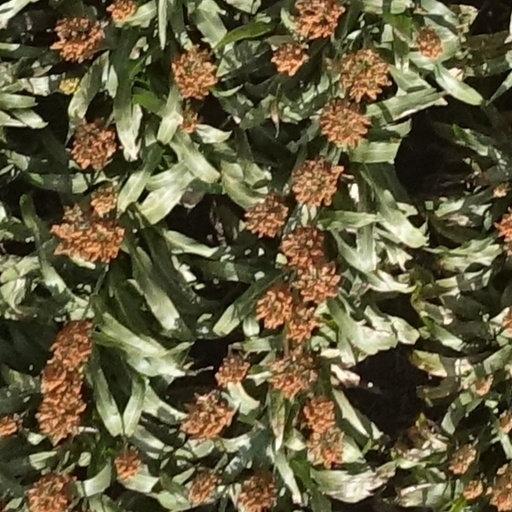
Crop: sorghum